Pottery of Sri Lanka

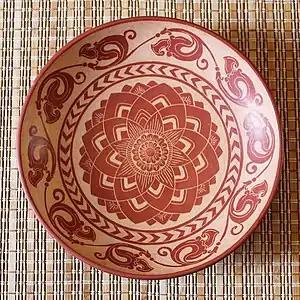
Traditional "gurugal" pottery of Sri Lanka, it is a type pottery made from "Kirimeti" (kaolin) and "Gurugal"/Guru stone (ferruginous nodules).

Pottery of Sri Lanka is one of the traditional small industries. The pottery industry is distributed almost throughout the country and it has a long history and a tradition.